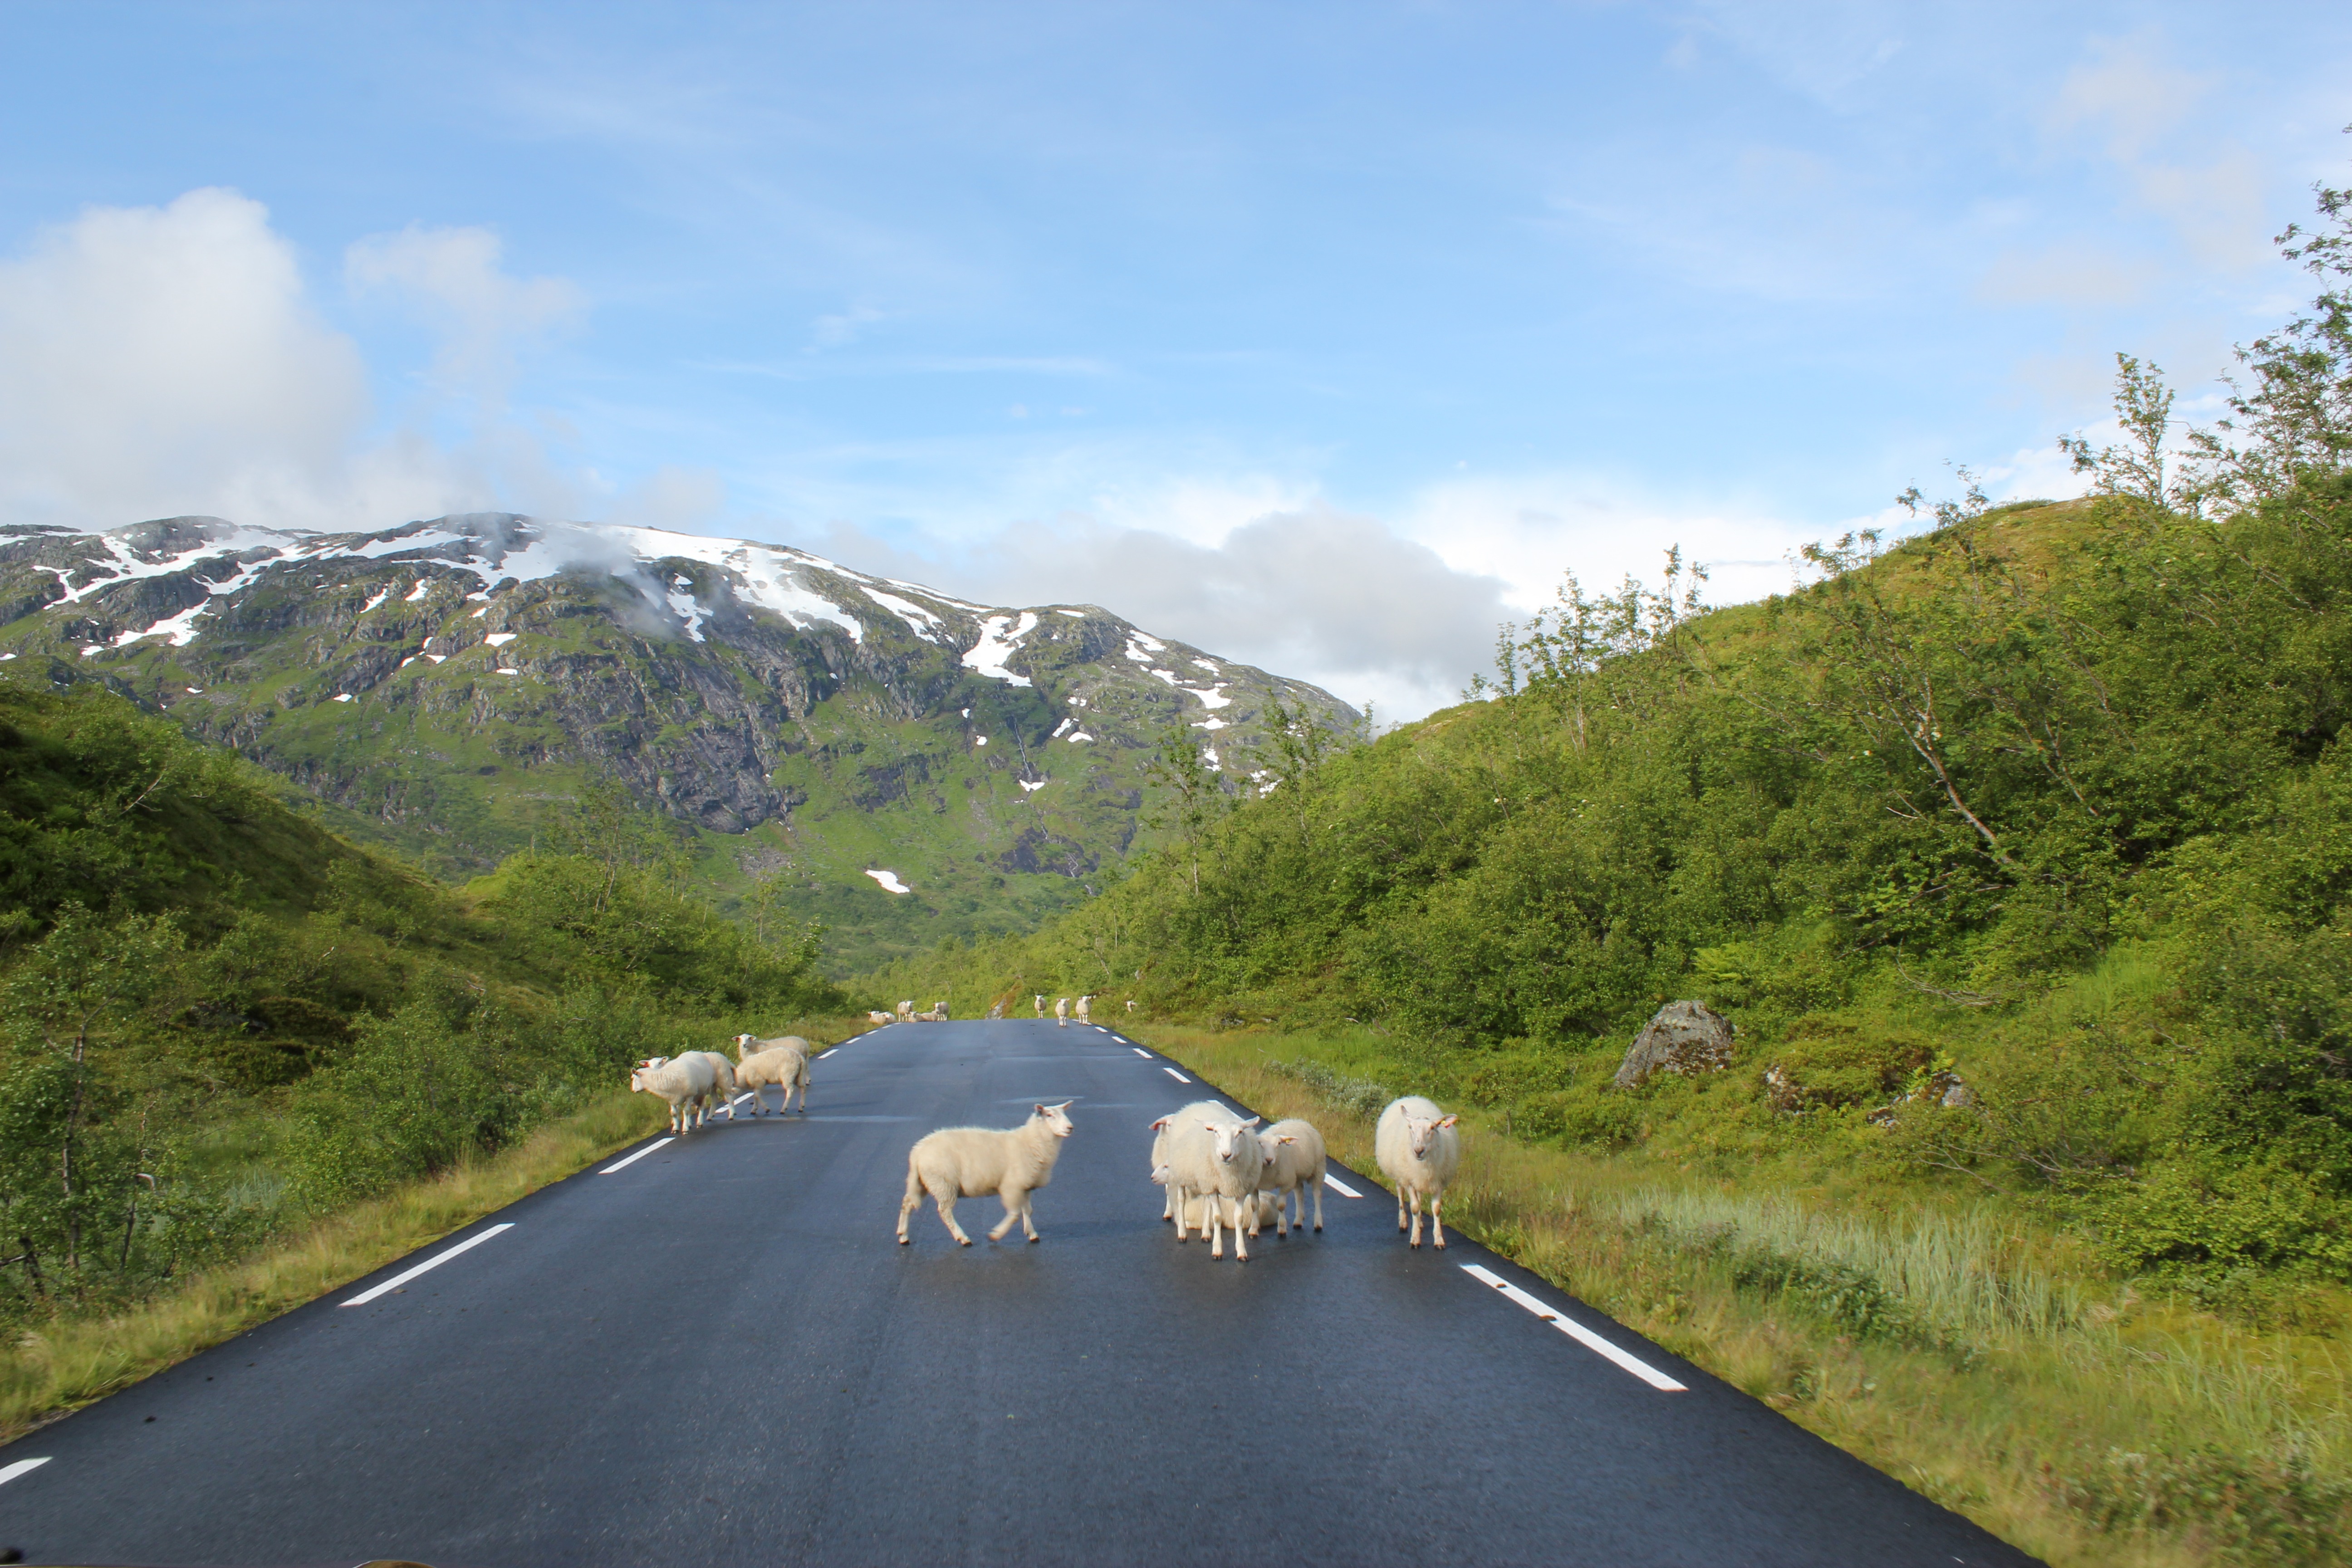
walking, mountain, group, road, white, hill, highway, valley, mountain range, green, cattle, livestock, hillside, reservoir, freedom, highland, plants, blue sky, trees, road trip, mountains, alps, infrastructure, animals, traveling, mammals, sheeps, lambs, loch, rural area, farm animals, mountain pass, highways, mountainous landforms, controlled access highway